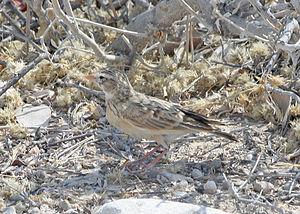
L'Alouette à bec rose est une espèce d'oiseaux de la famille des Alaudidae.